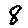
Label: 8